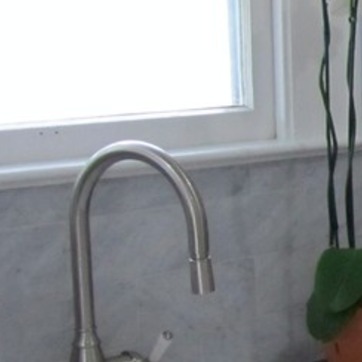
Material: metal